Mauritz Frumerie

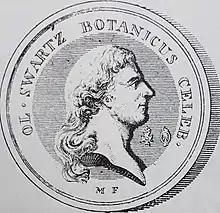
Olof Swartz, sketch drawn by Frumerie, 1824

Frumerie was born on 18 May 1775 in Karlskrona. He was the son of the inspector at the Admiralty College Klas Elias Frumerie and Margareta Sofia Stierngranat. Mauritz Frumerie was a grandson of Johan Frumerie (died 1756), secretary of the Admiralty in Karlskrona. From 1804 he was married to Katarina Magni.